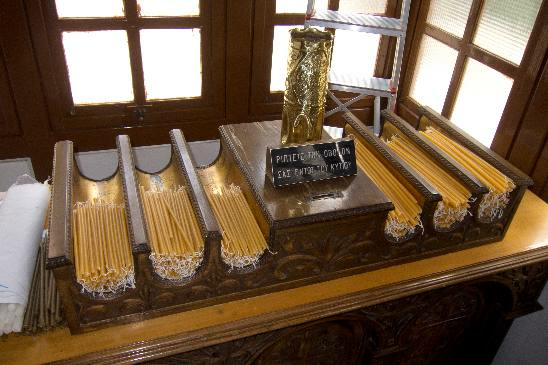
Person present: No